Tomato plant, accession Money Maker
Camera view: bottom (45 deg); turntable rotation: 330 degrees
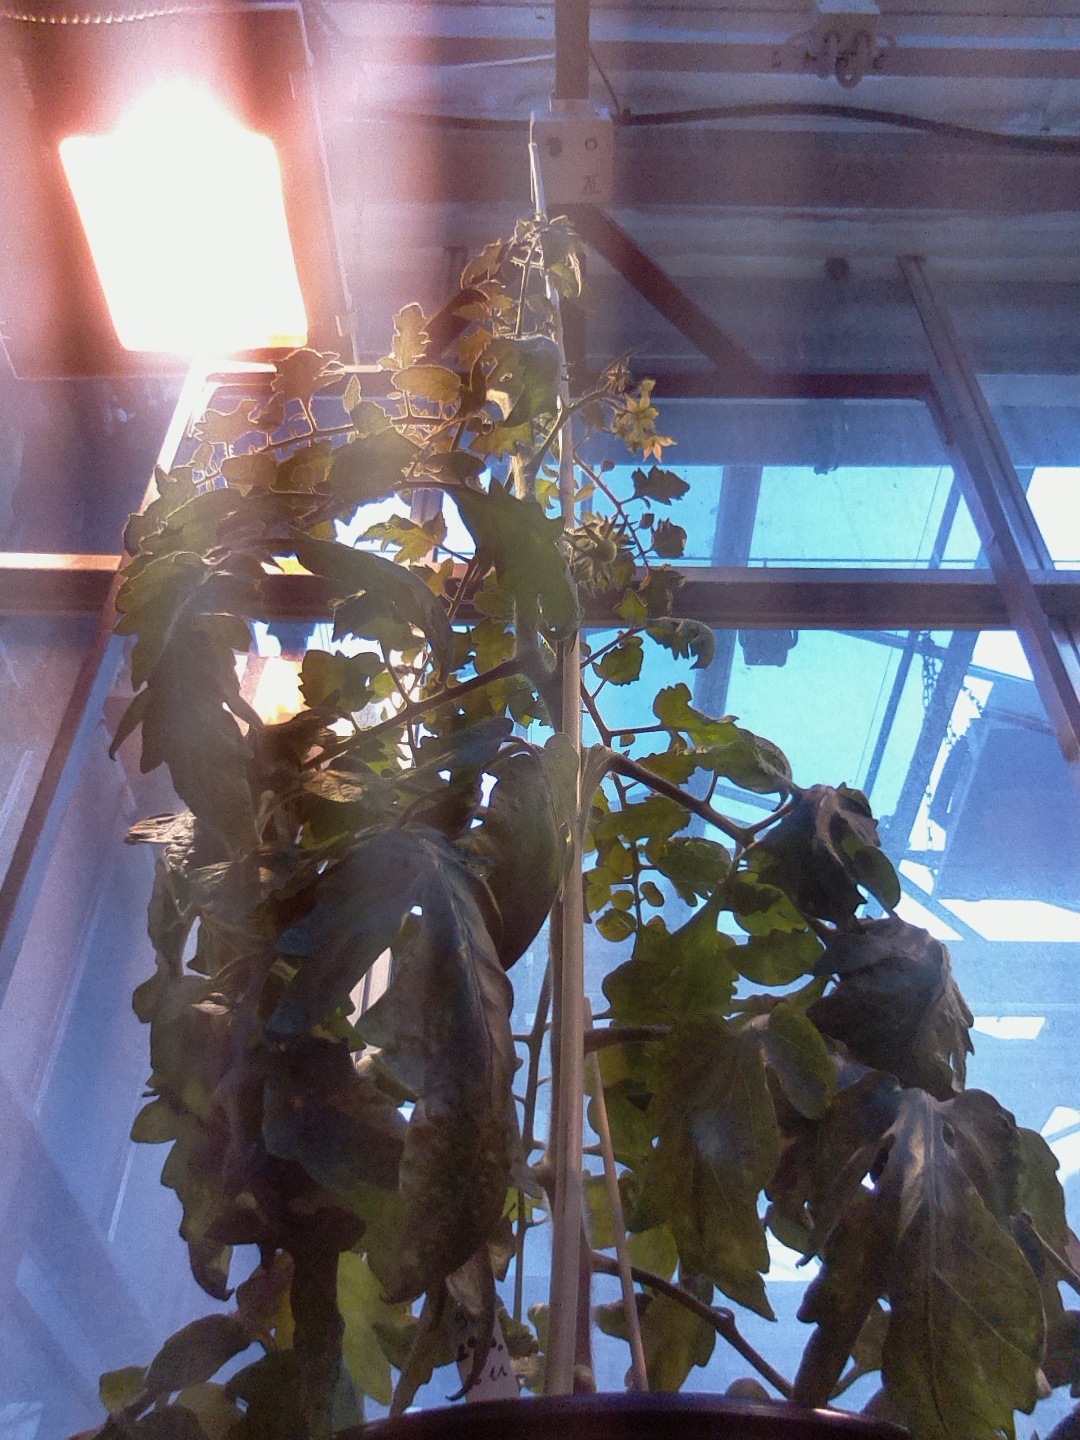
BBCH growth stage 70: Fruits at the main stem or branches visibles